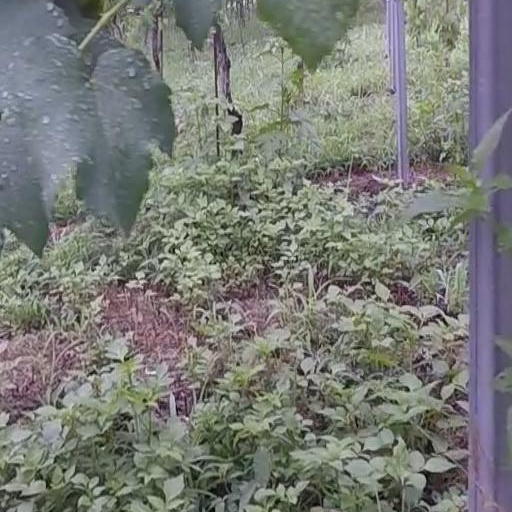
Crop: grape